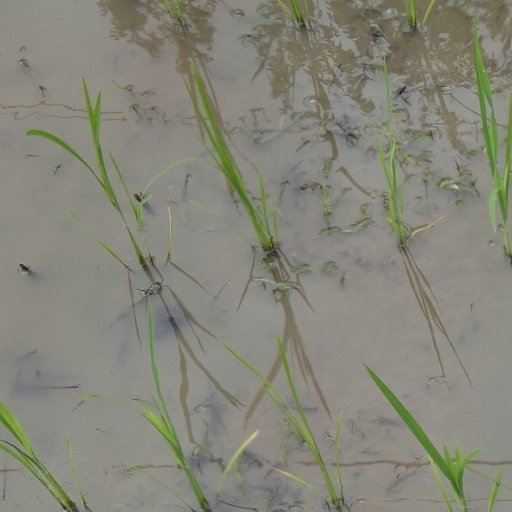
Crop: rice